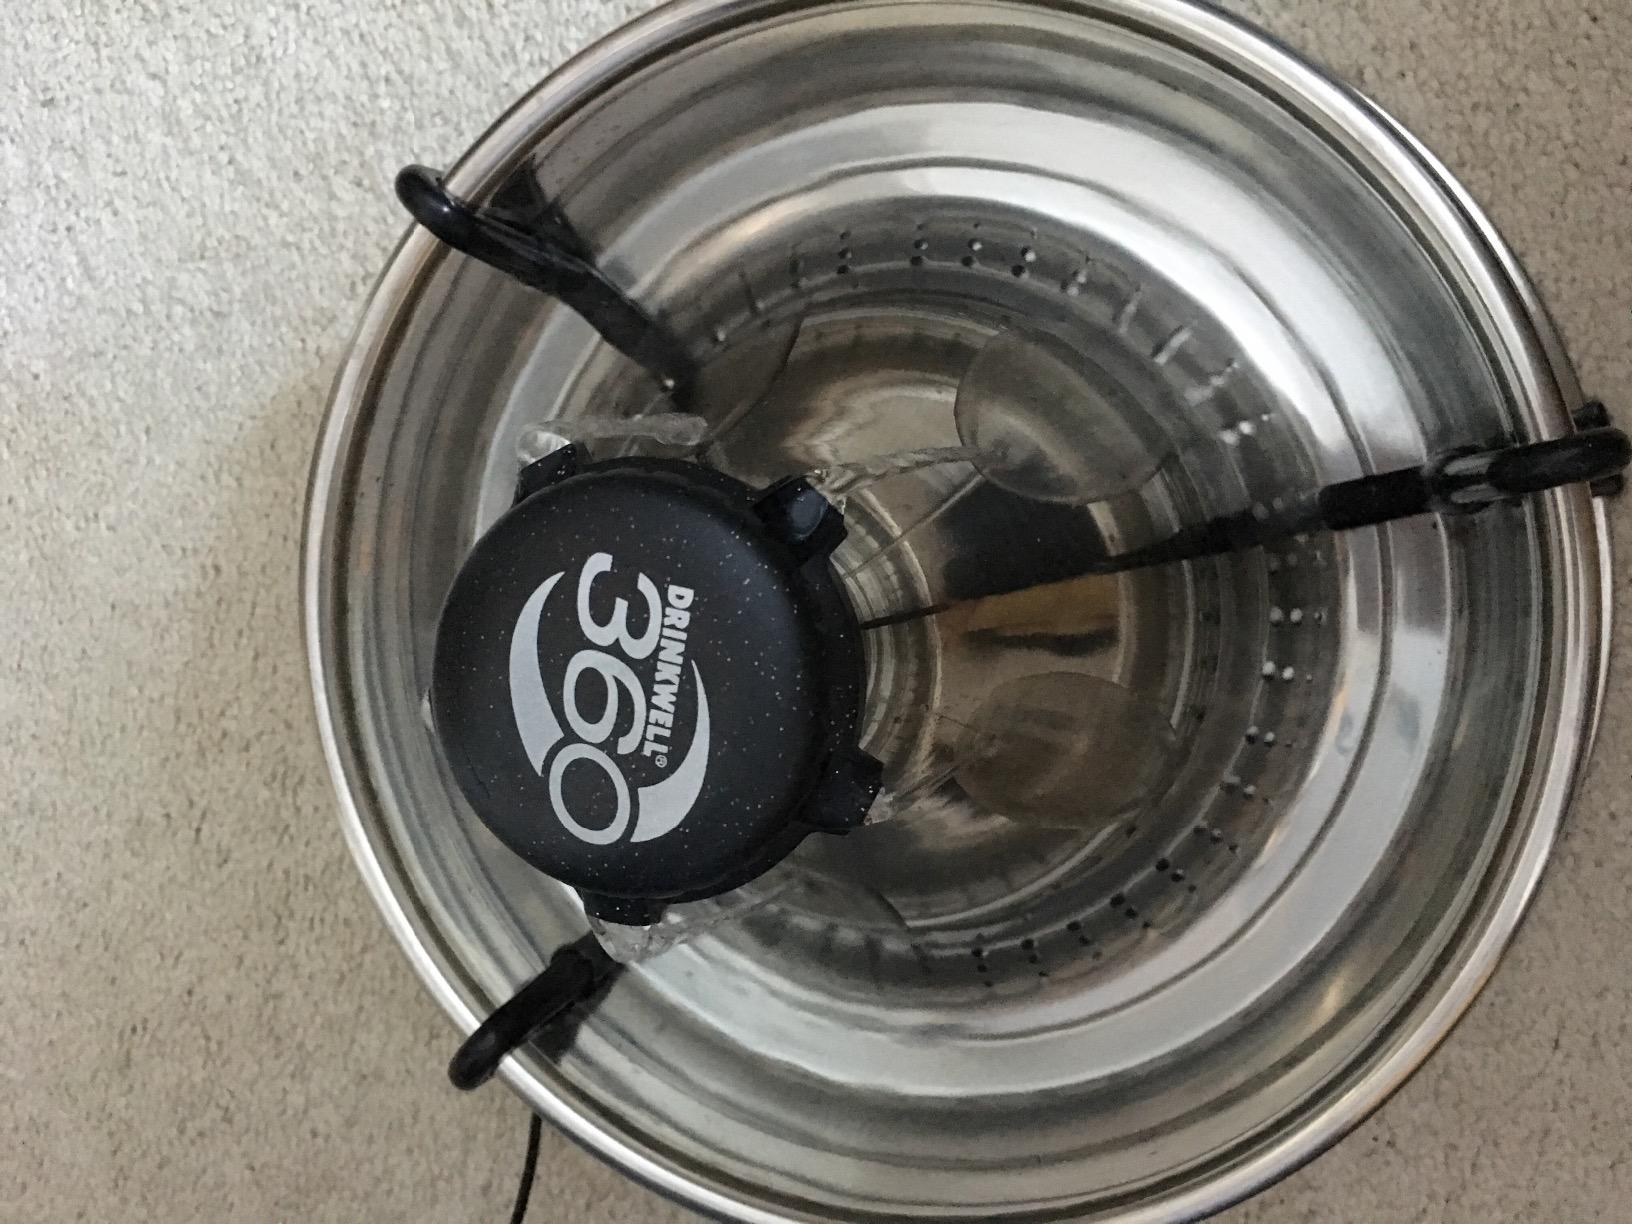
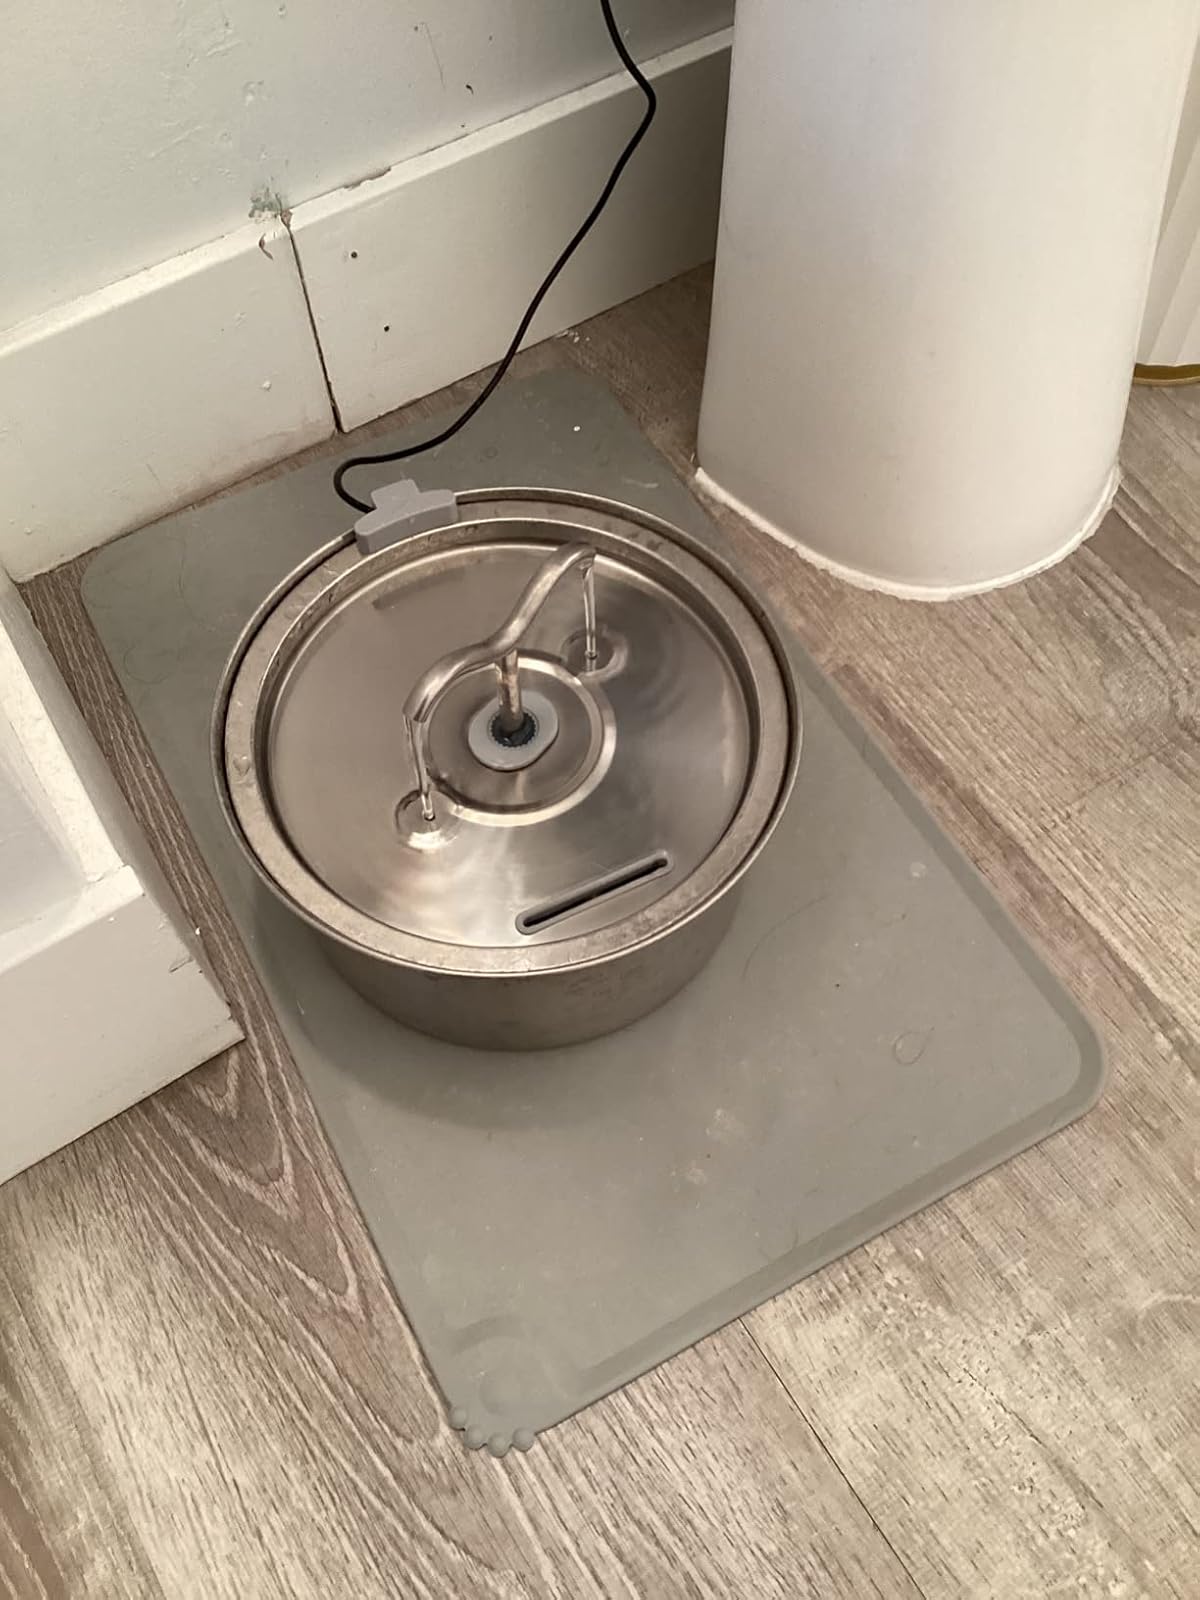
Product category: items_bowl
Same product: no